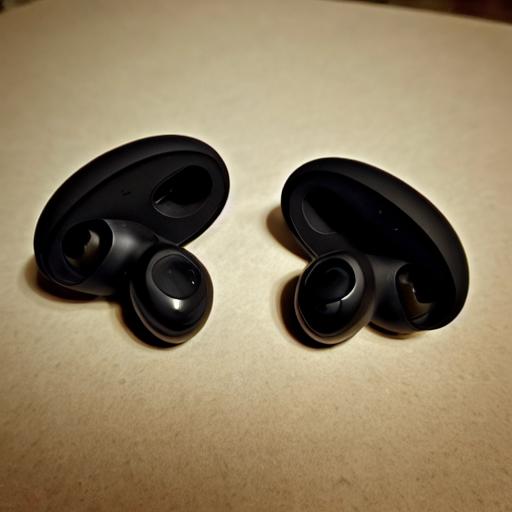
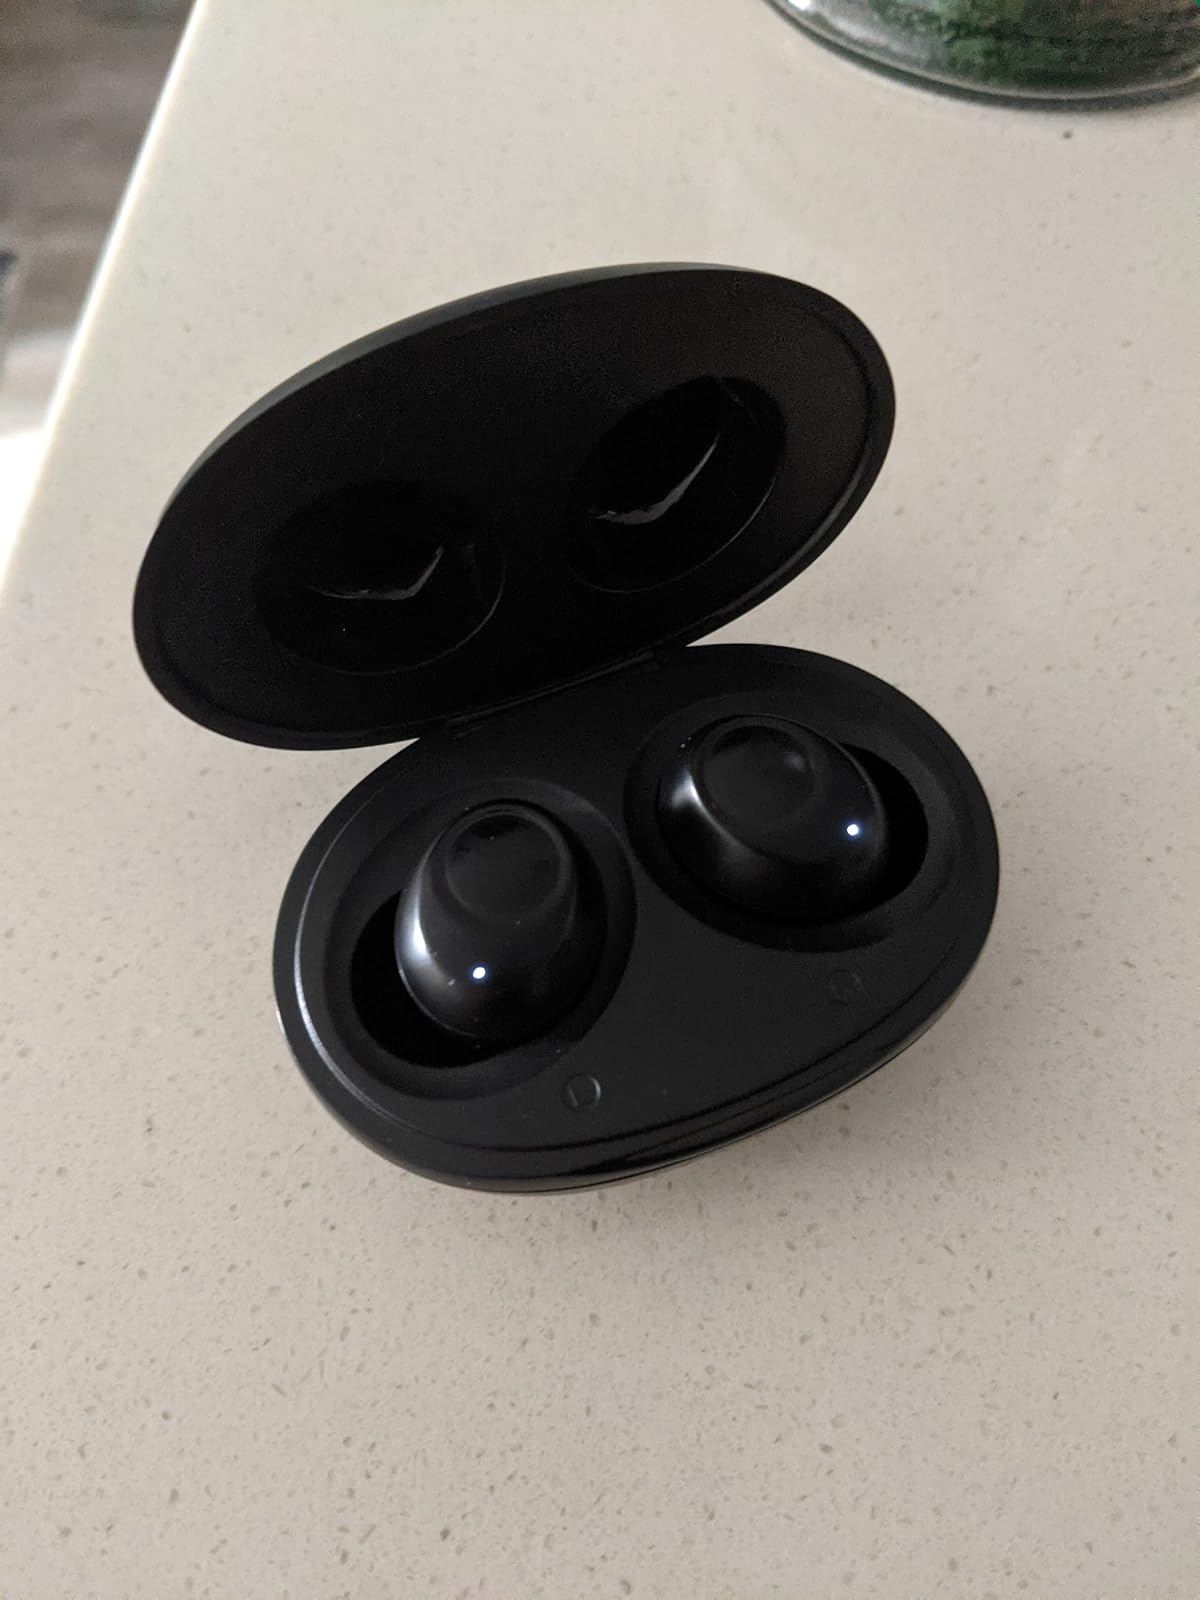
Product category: earbuds
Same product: no